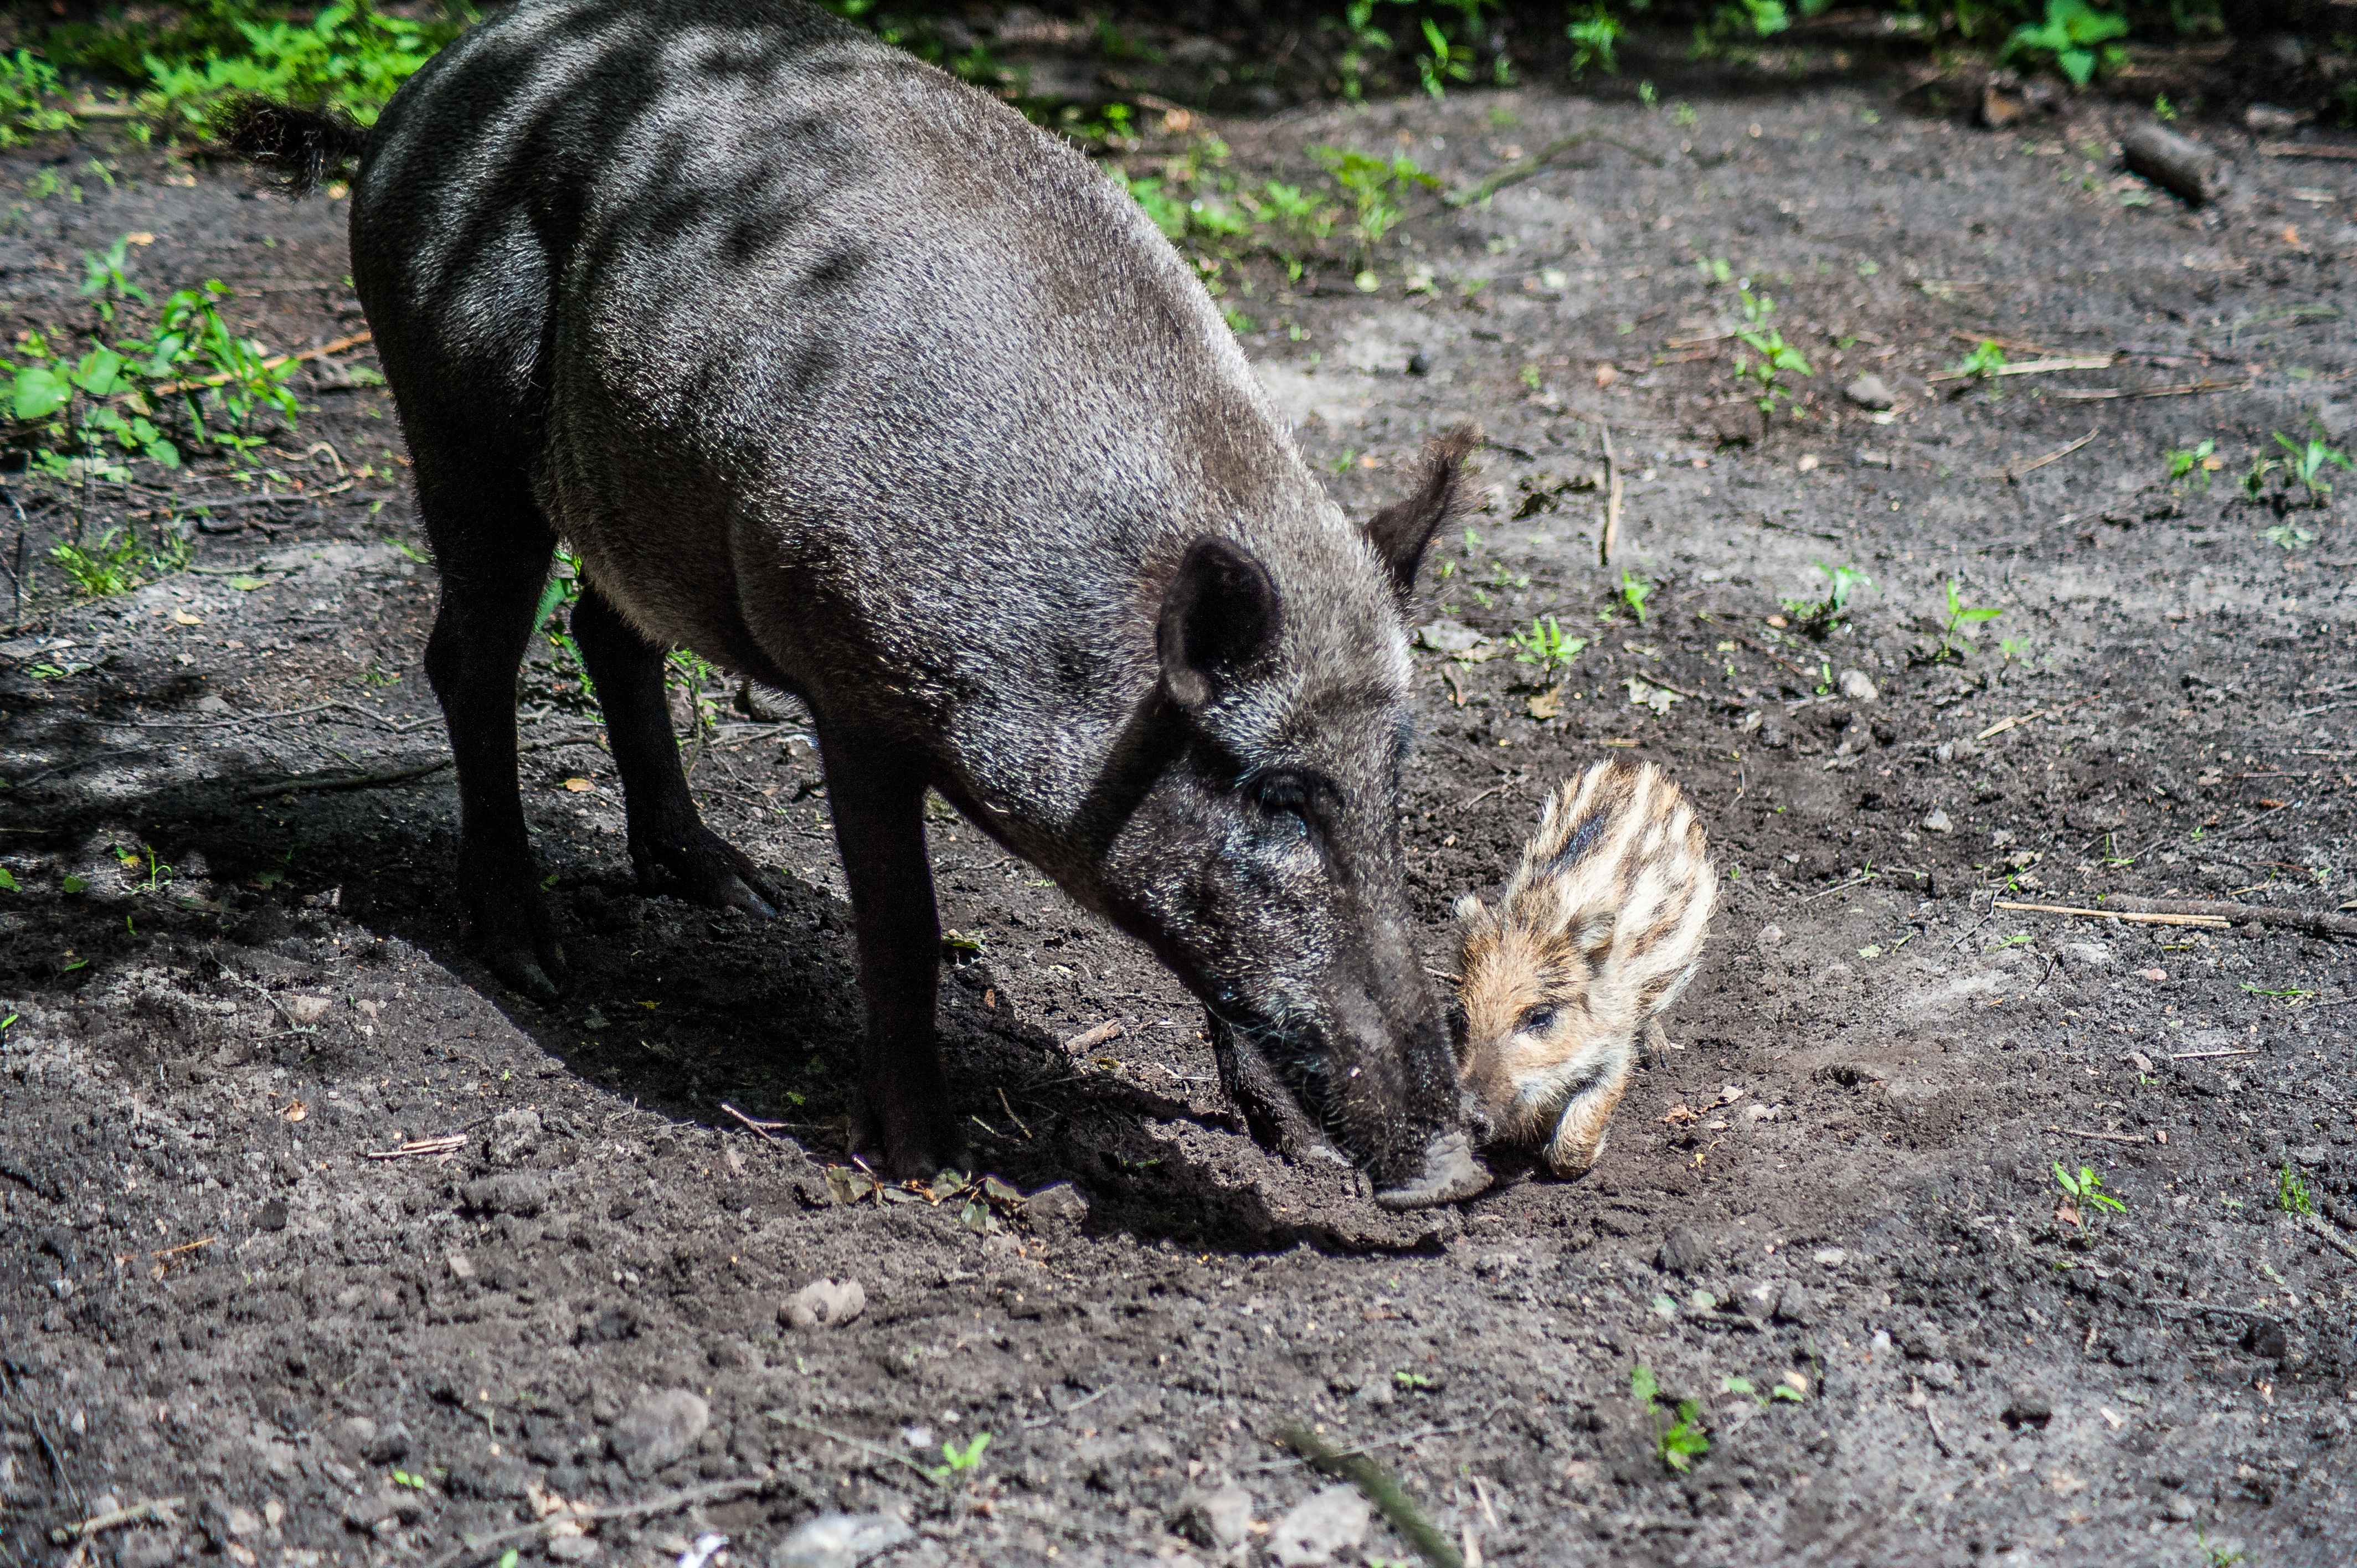
nature, wildlife, zoo, young, mammal, fauna, boar, animals, pig, wild boar, launchy, bache, pig like mammal